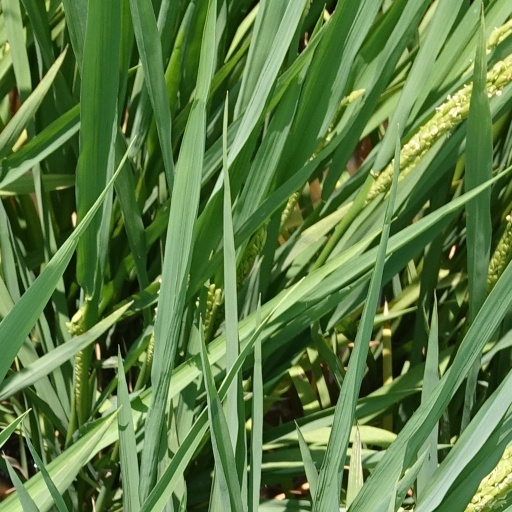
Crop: rice